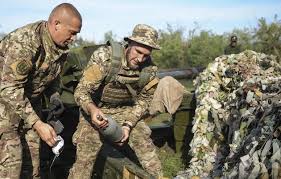
Label: Self Propelled Artillery